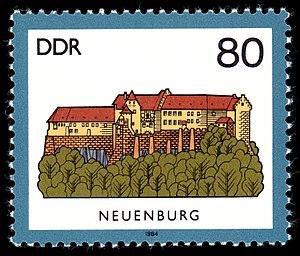
Le château fort de Neuenburg est une forteresse médiévale du Sud de la Saxe-Anhalt, édifiée sur un éperon calcaire dominant la basse vallée de l'Unstrut. C'est un des sites les plus pittoresques de la Straße der Romanik. En contrebas du château fort se trouve le vignoble de Freyburg, à 7 km au nord de Naumburg.